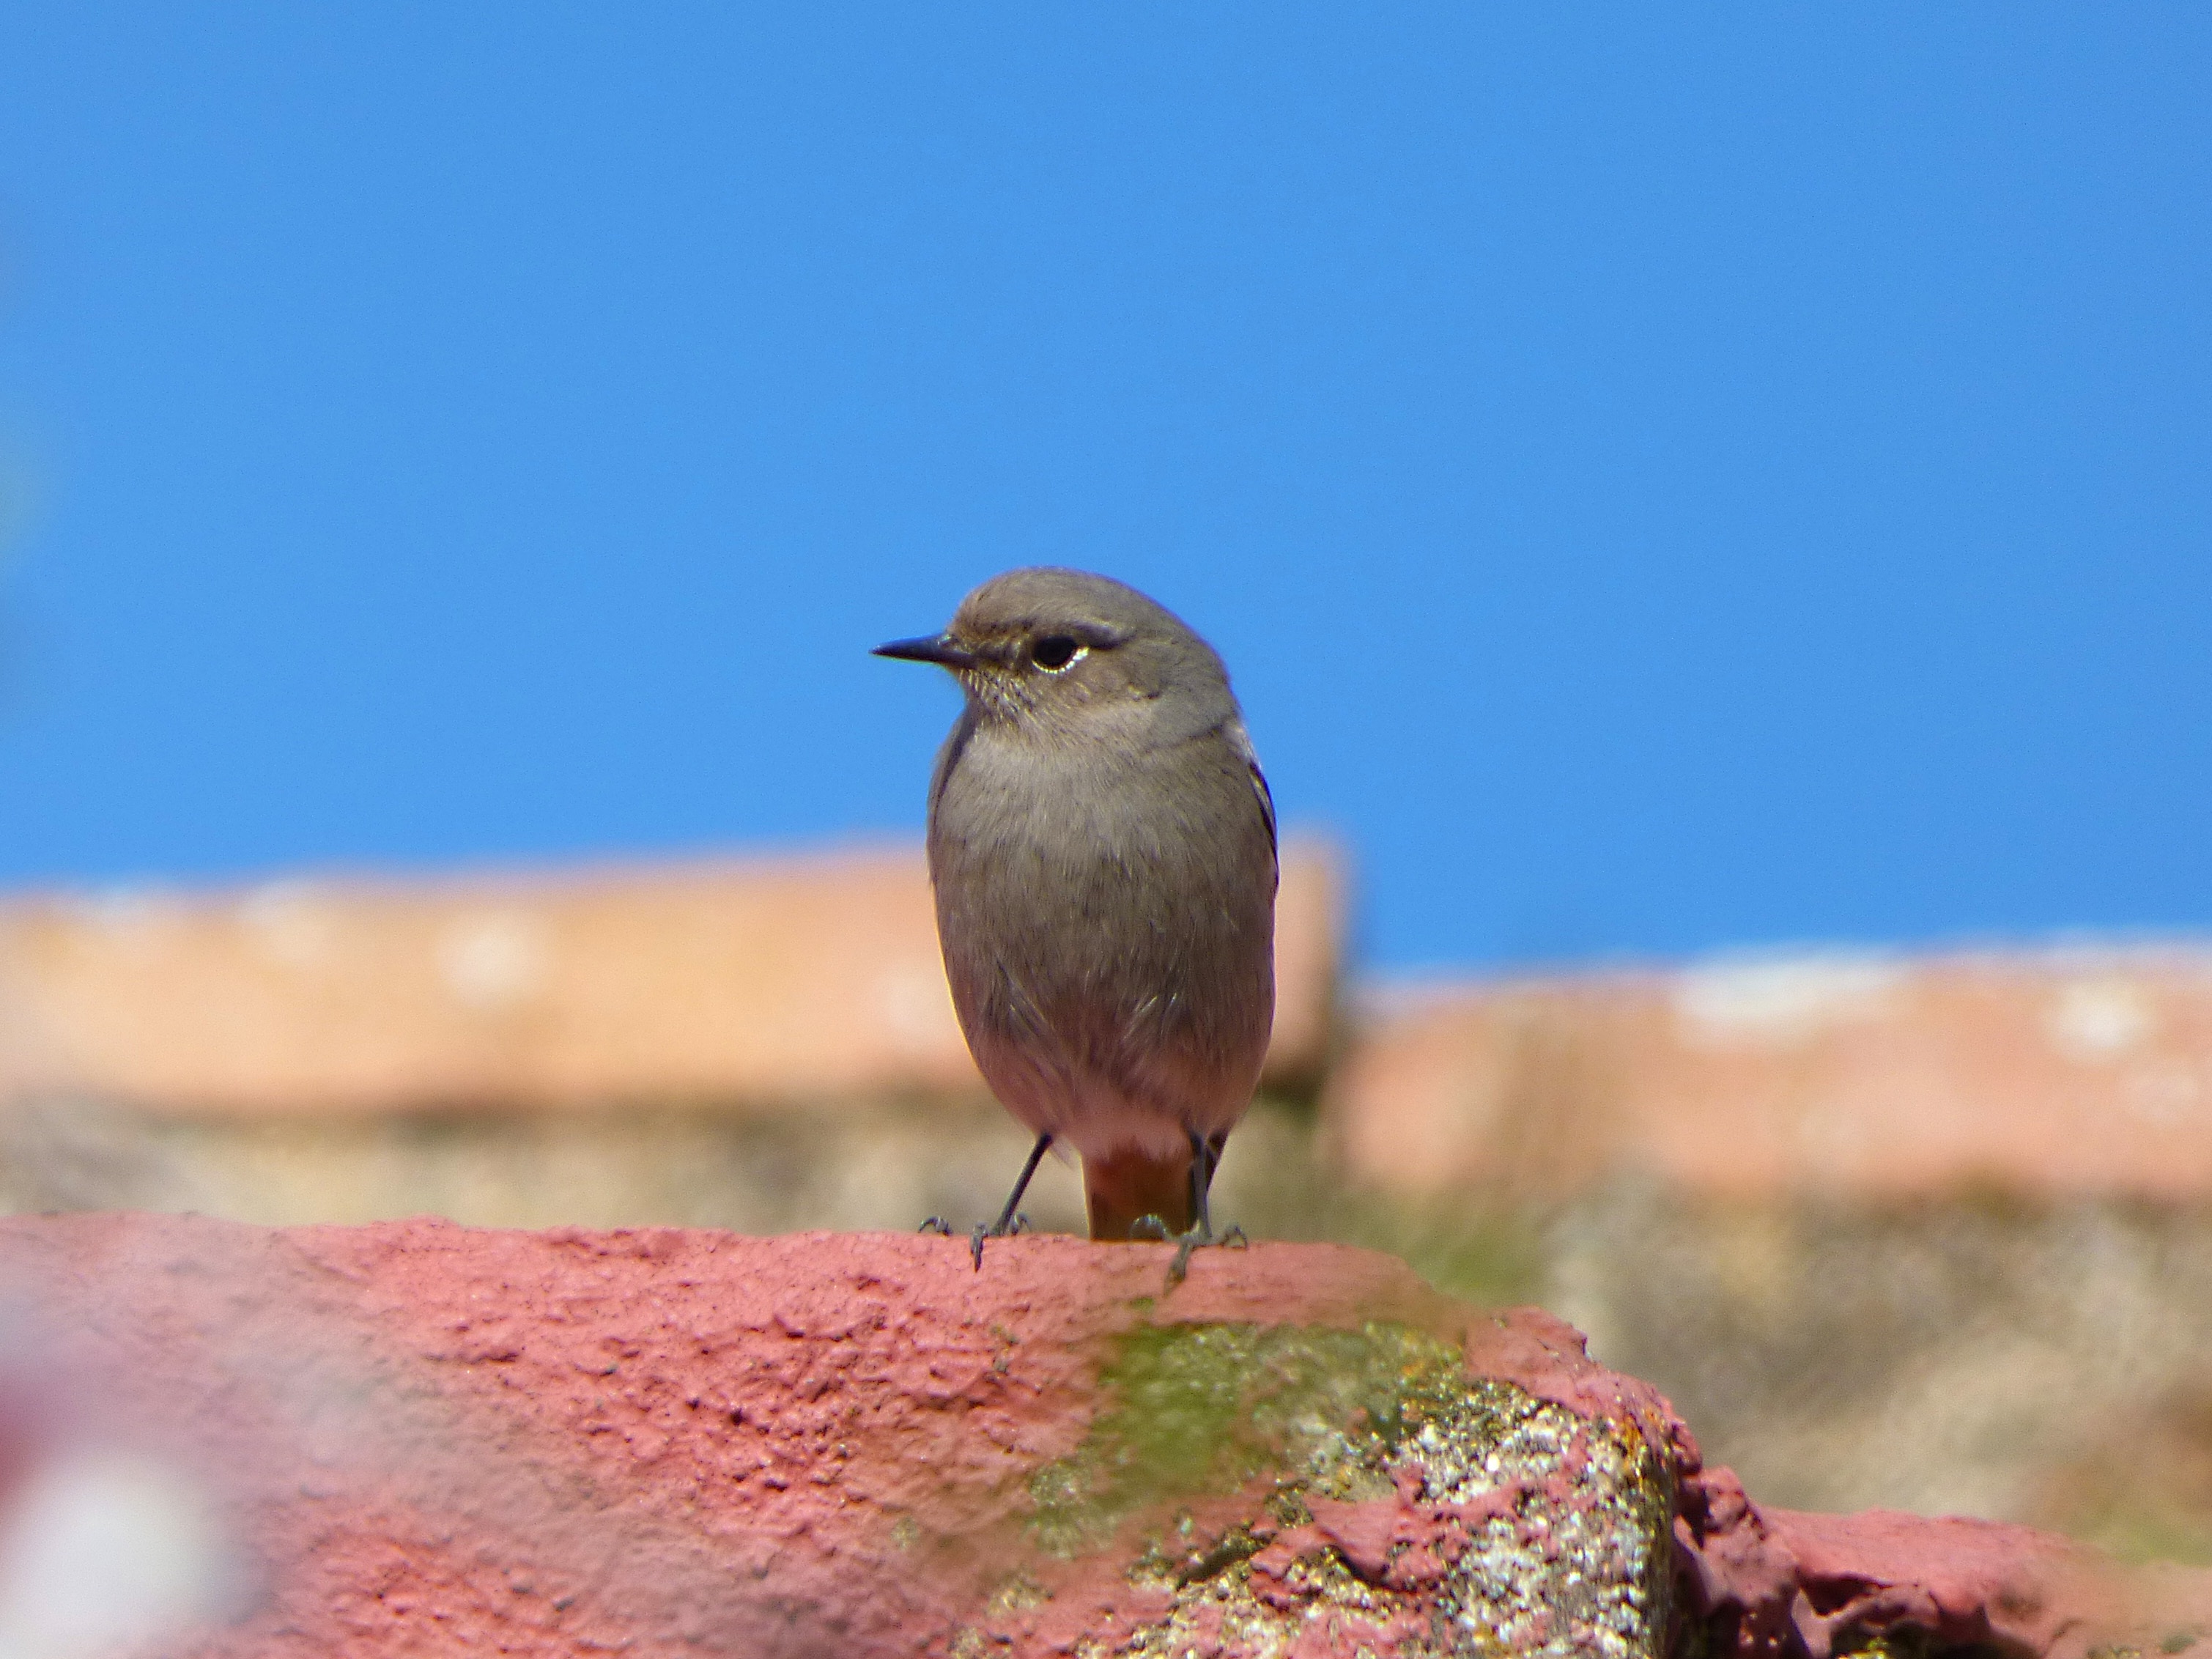
bird, roof, lookout, wildlife, beak, fauna, vertebrate, sparrow, wren, black redstart, phoenicurus ochruros, perching bird, emberizidae, cinclidae, smoked cotxa